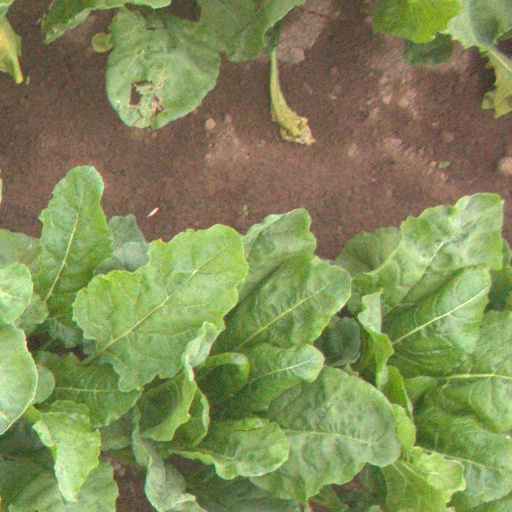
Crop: sugar beet